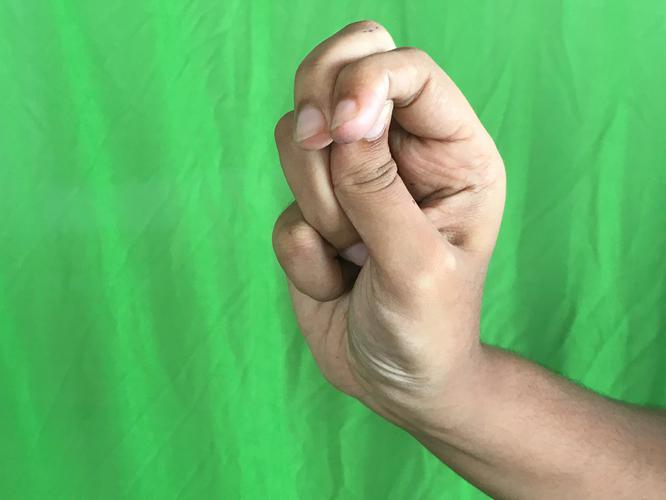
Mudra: Katakamukha_2
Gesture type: single_hand